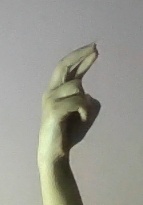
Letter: zay